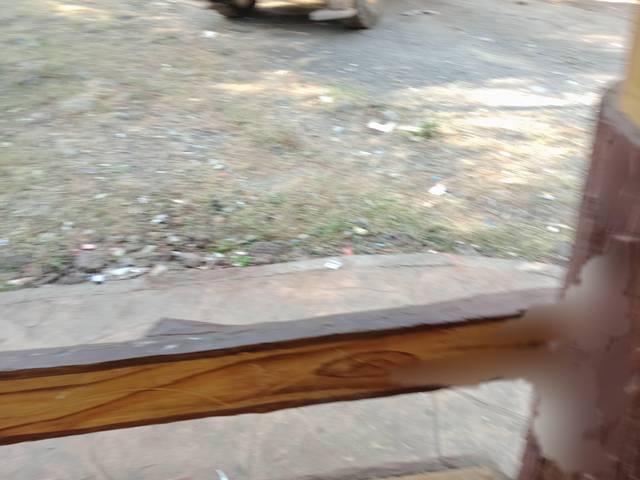
Region: India
Coordinates: 19.096, 72.916